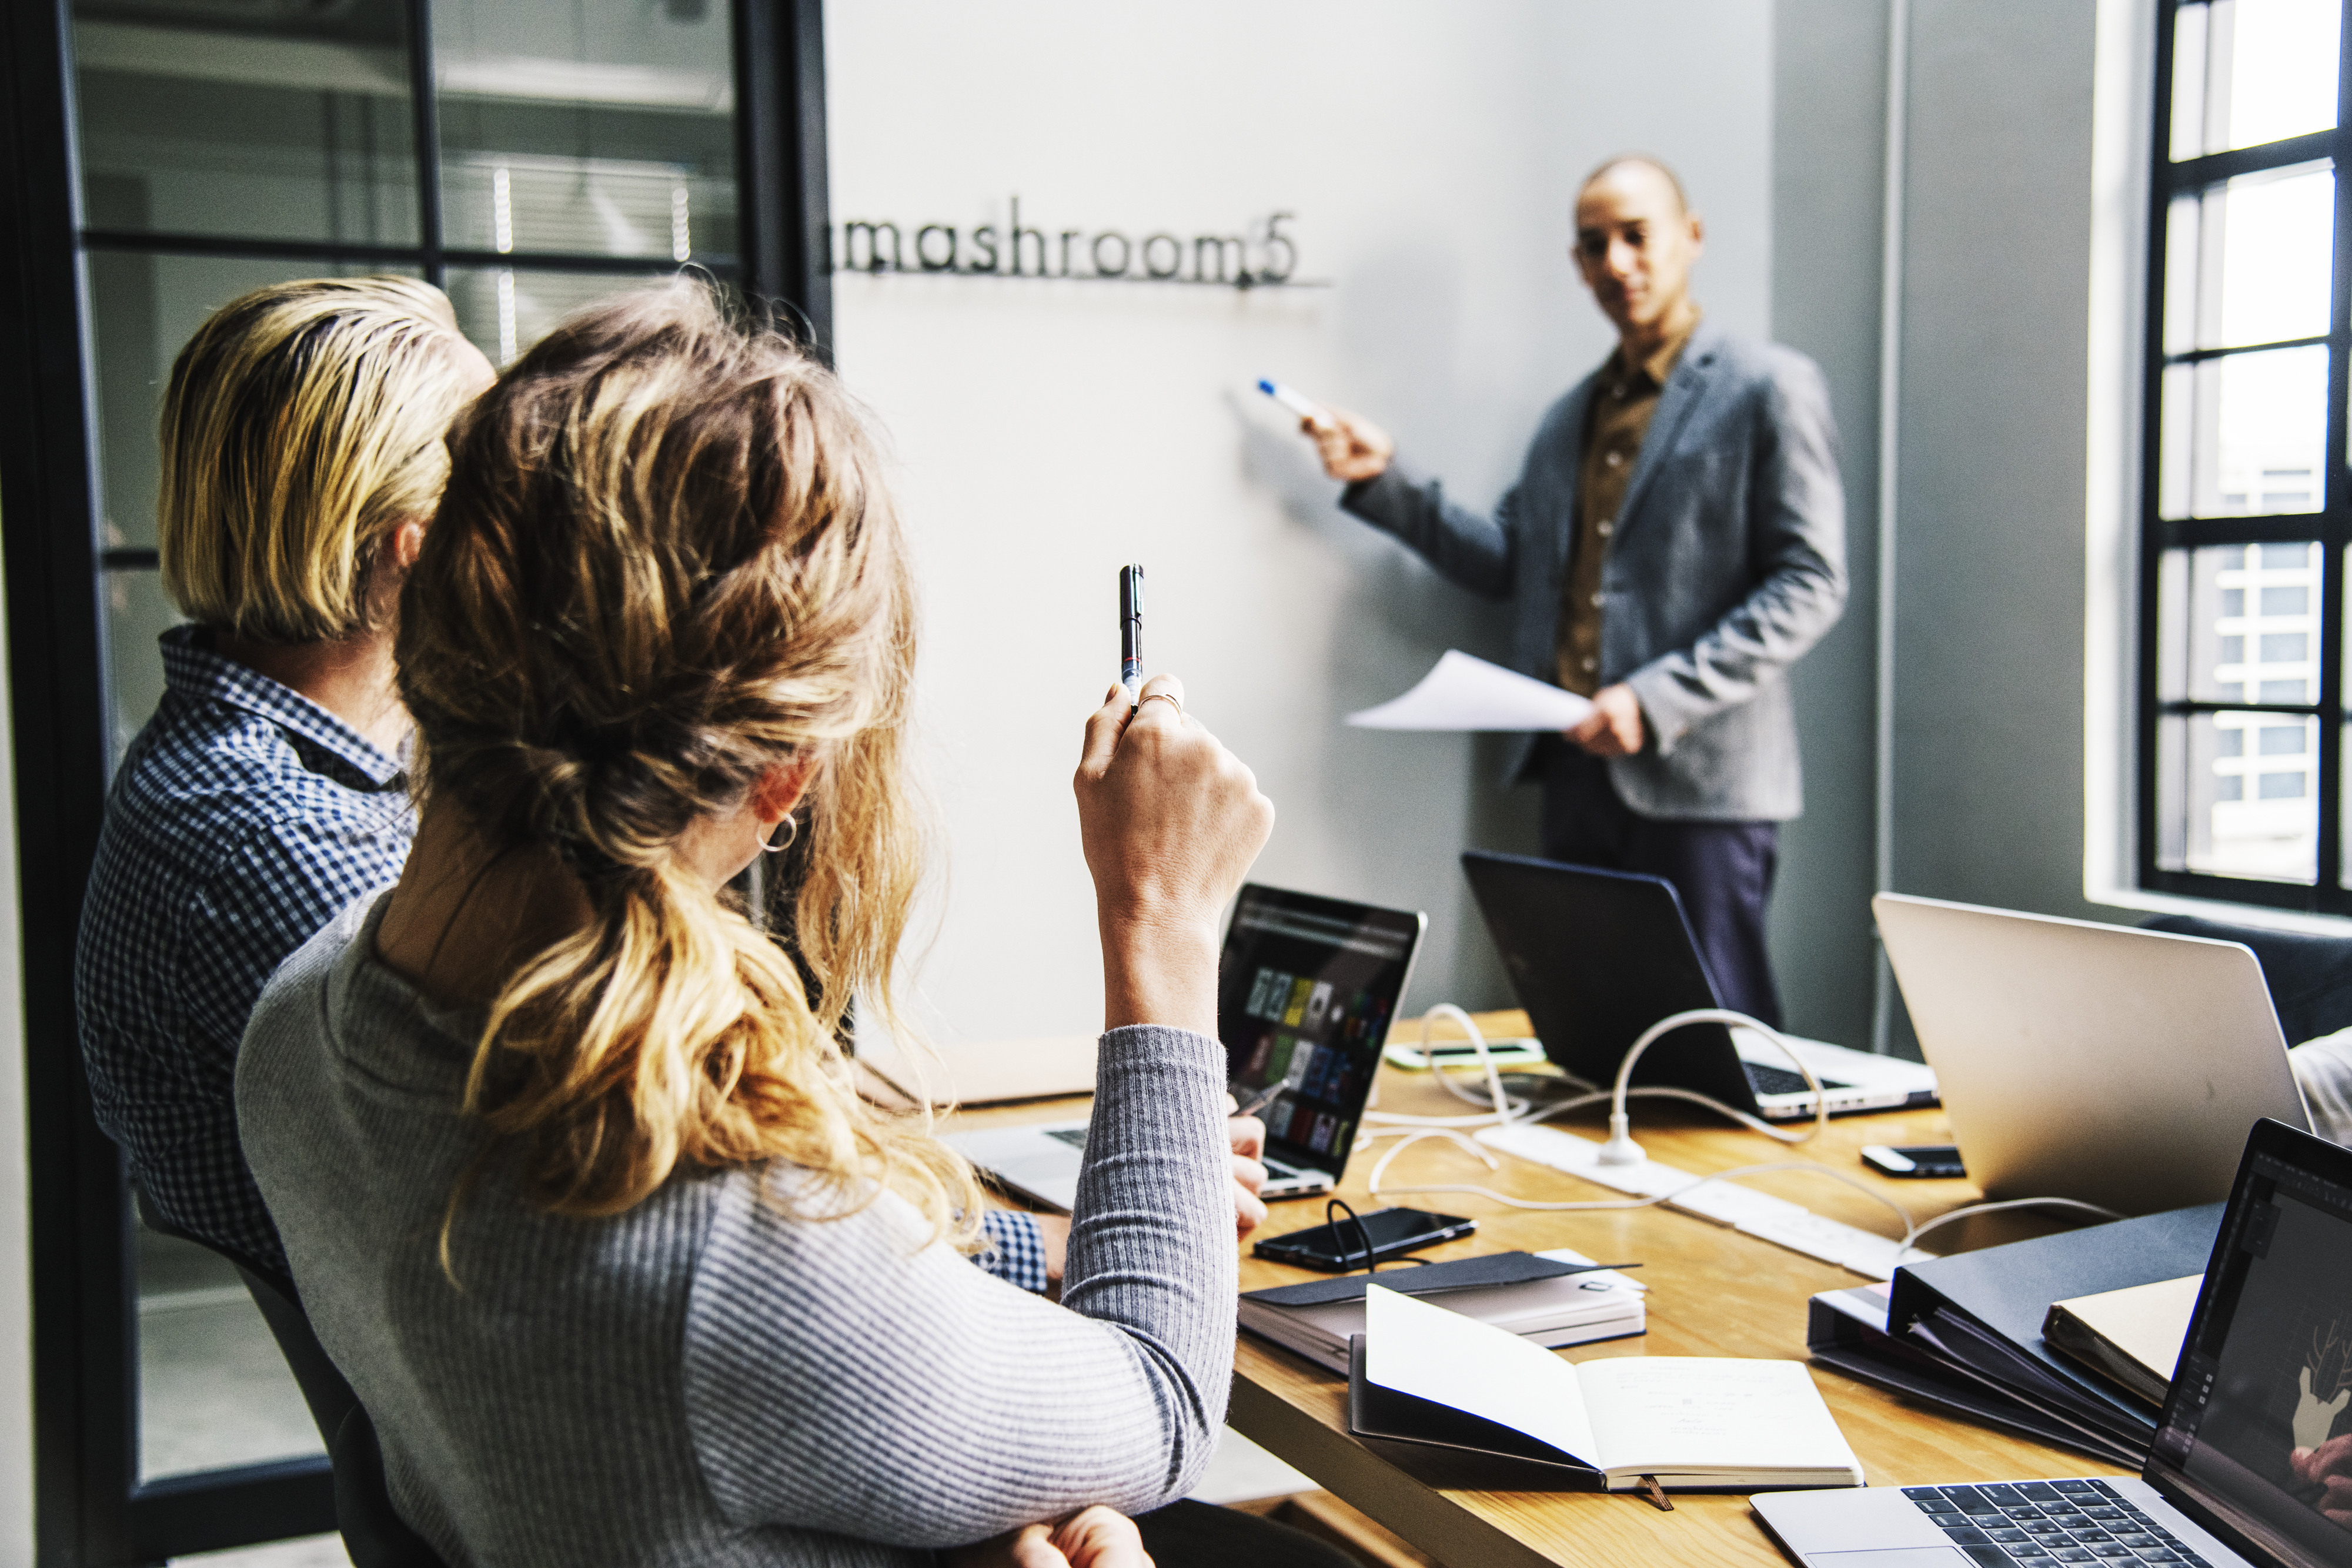
action, agreement, american, brainstorming, business, caucasian, cheerful, collaboration, colleagues, communication, computer, concentrated, connection, digital device, discussion, diverse, entrepreneur, european, expertise, expression, financial, group, laptop, man, meeting, network, notebook, people, presentation, startup, strategy, talking, team, teamwork, together, training, vision, westerner, wireless, woman, work, working, workplace, workshop, workspace, conversation, technology, electronic device, human behavior, job, management